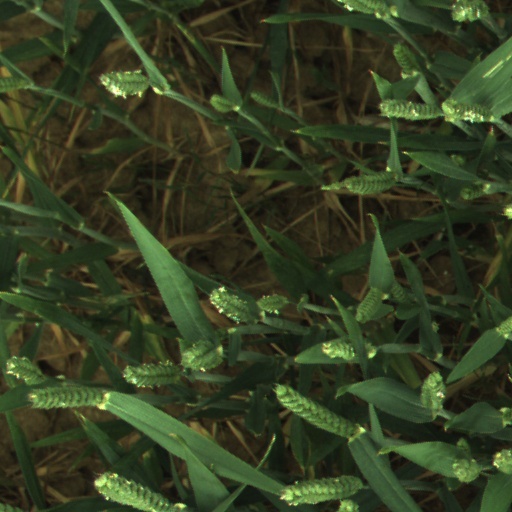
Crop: wheat